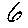
Label: 6